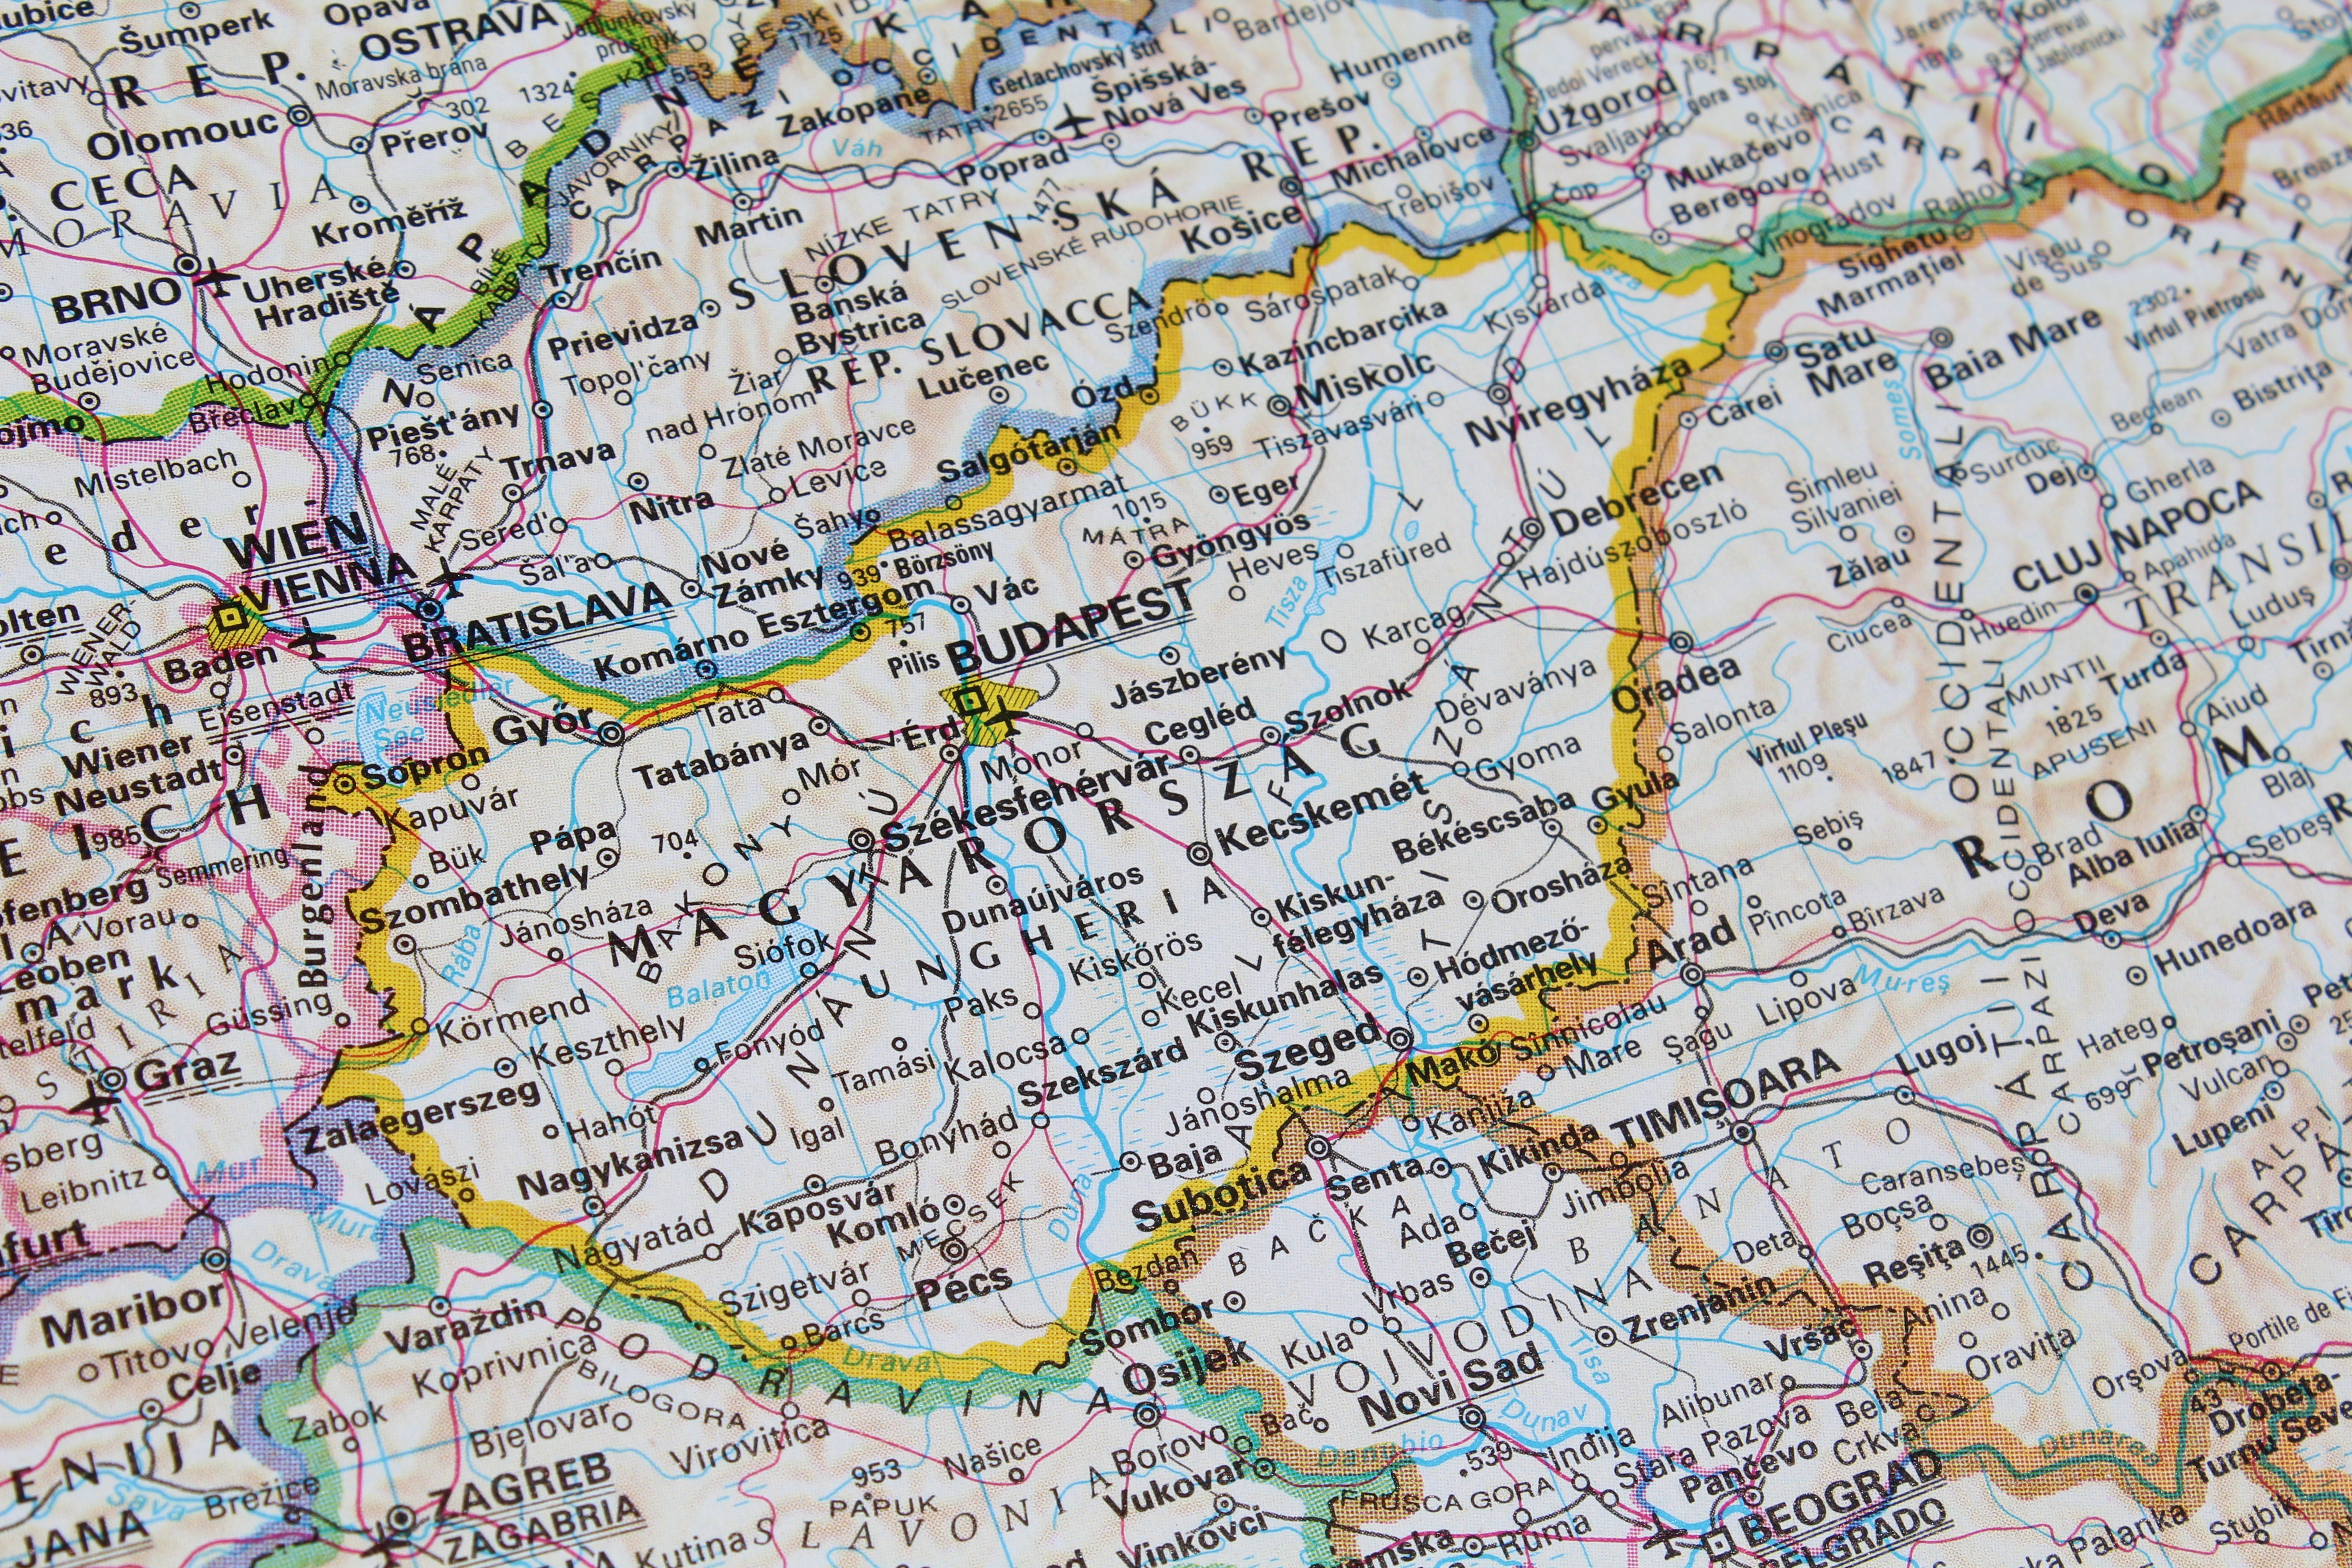
soil, map, geography, budapest, hungary, residential area